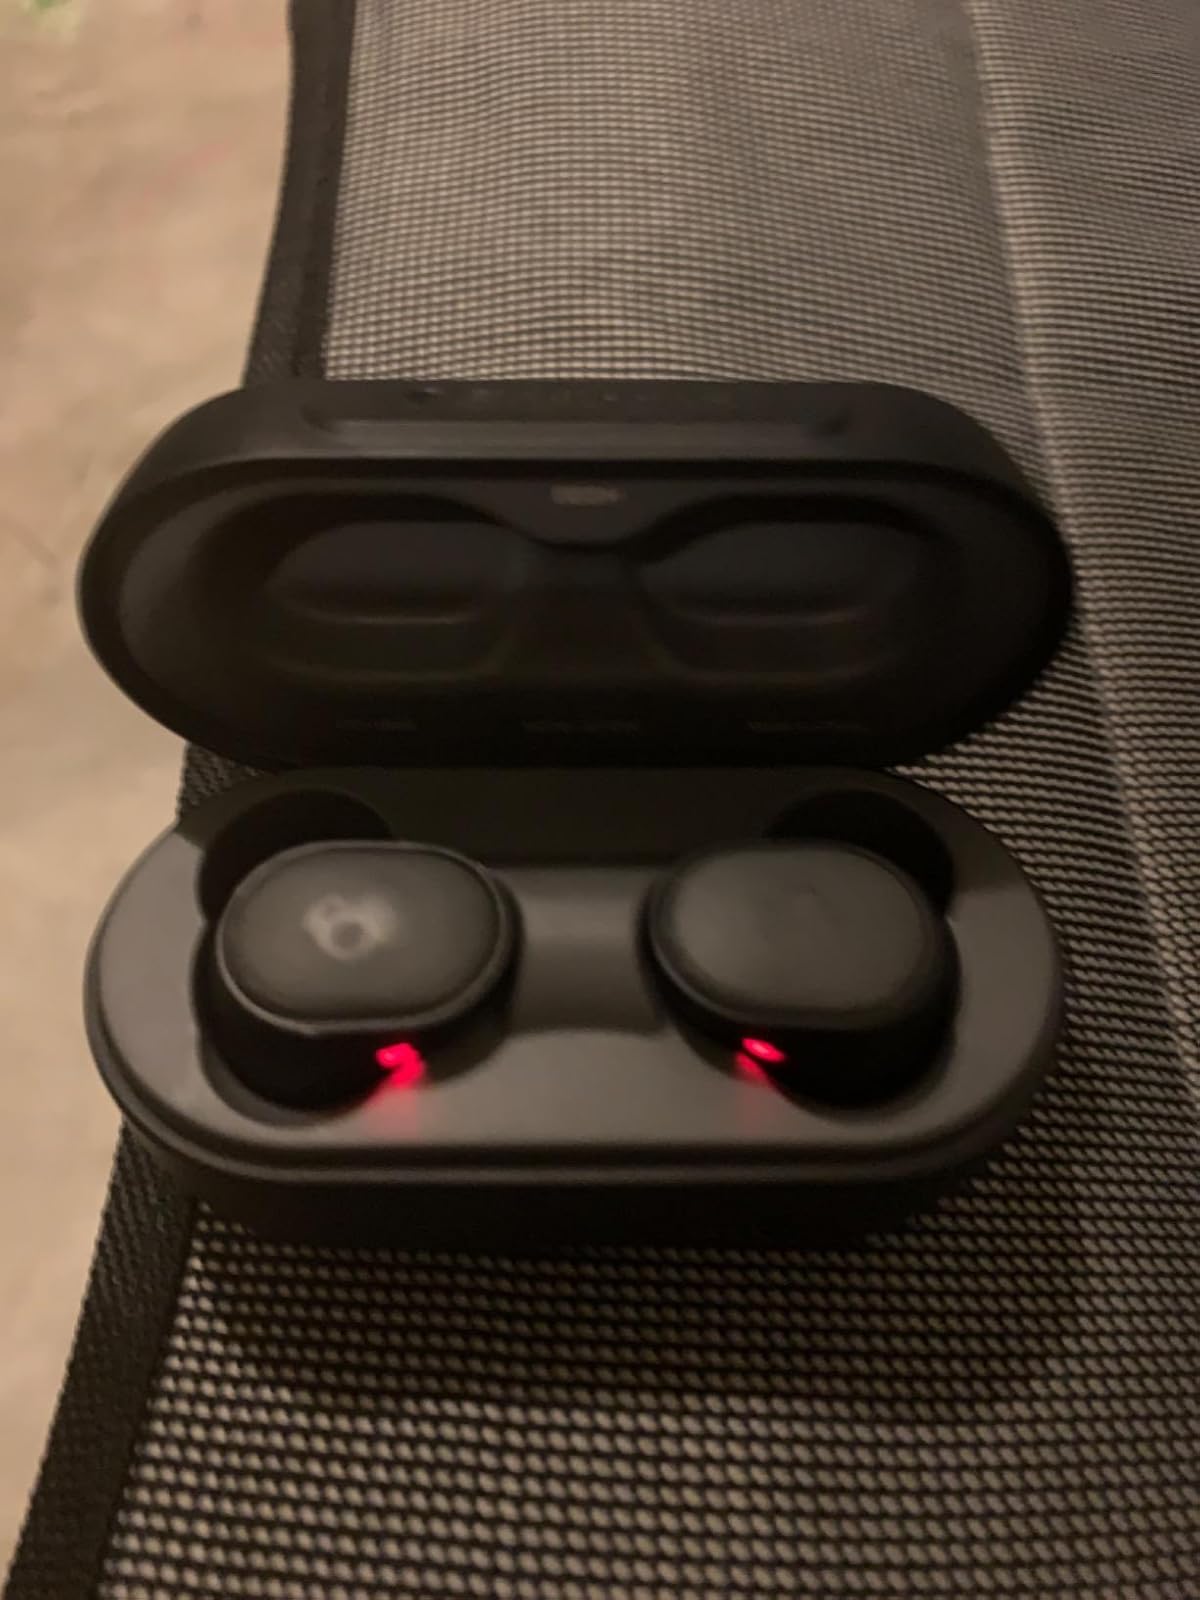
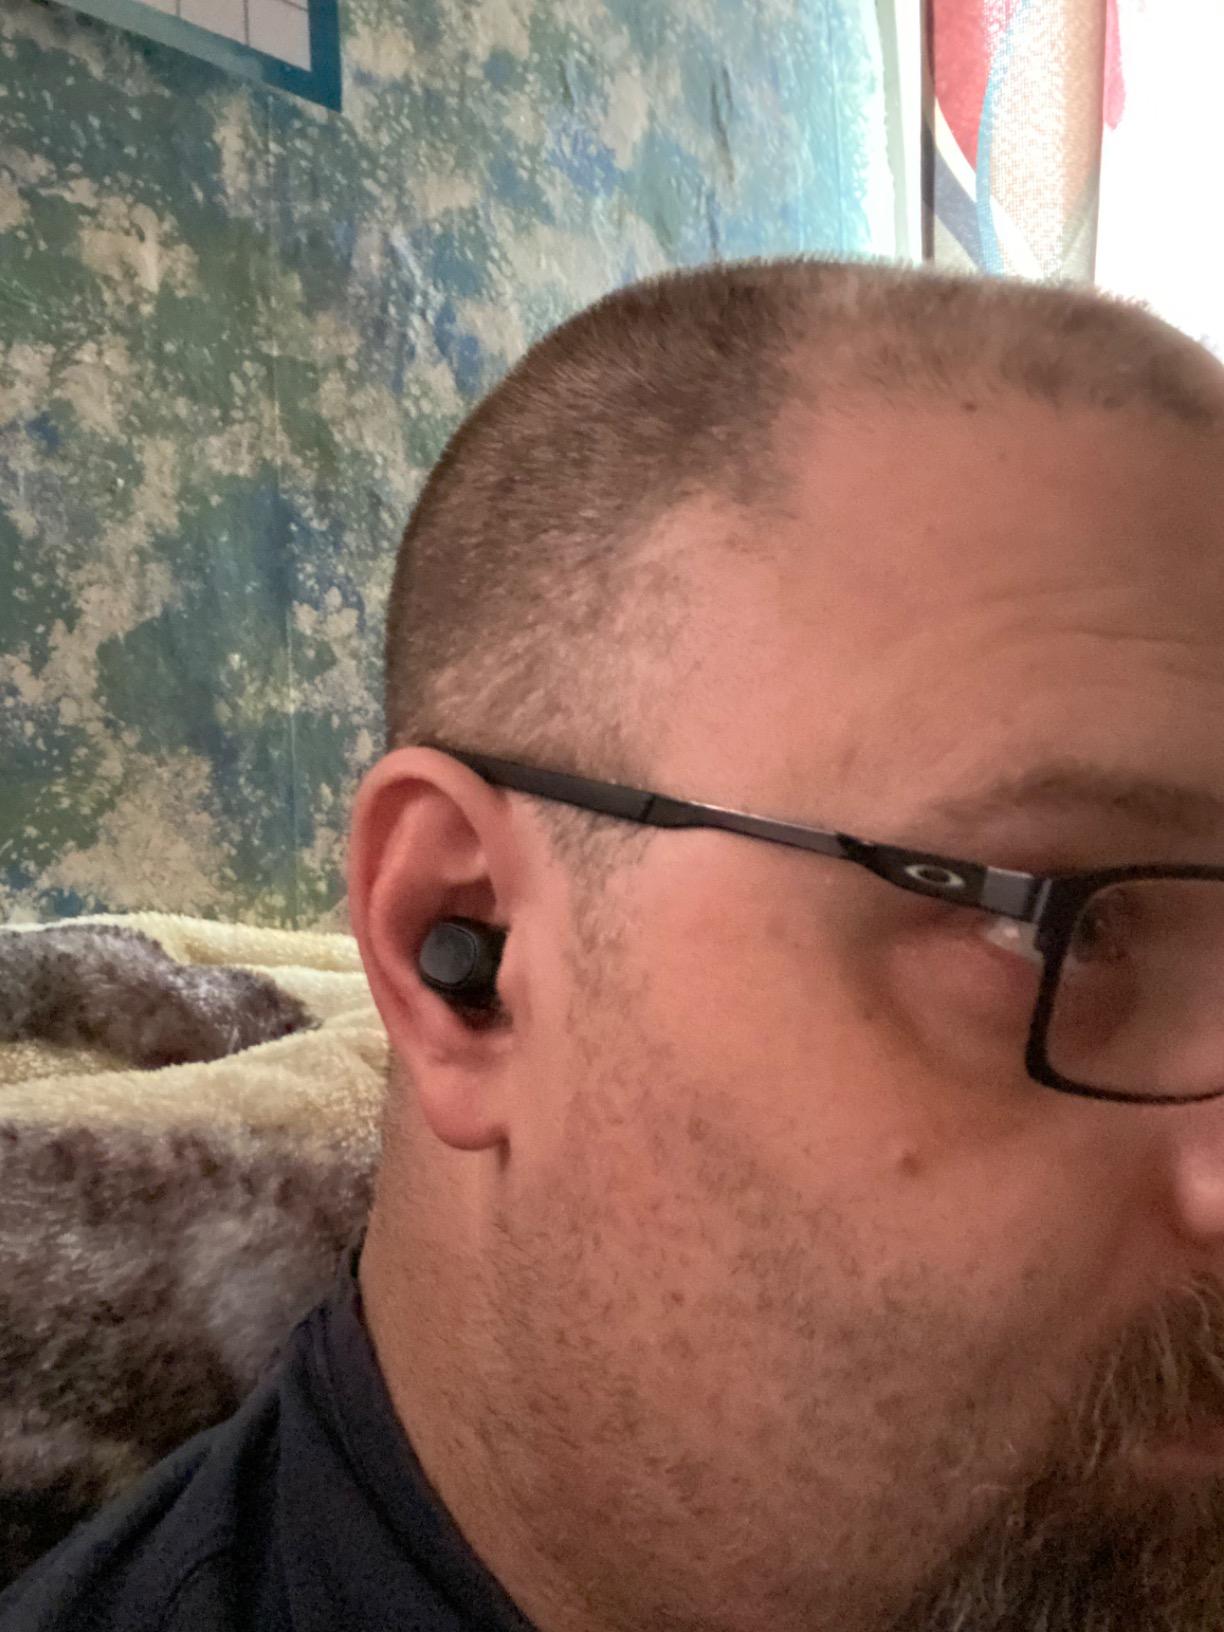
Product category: earbuds
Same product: no